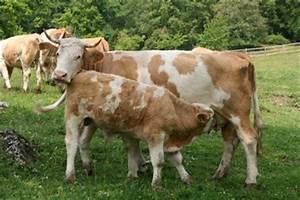
Label: mucca